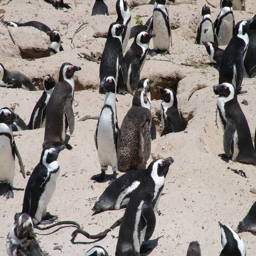
an image of several penguins .